Torah scroll

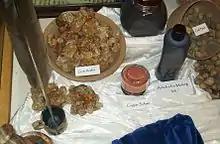
Ingredients used in making ink for Hebrew scrolls today.

The ink used is subject to specific rules. The ink needs to adhere to a surface that flexes and bends as the scroll is rolled and unrolled, so special inks were developed. Even so, ink slowly flakes off with time and use; if ink from too many letters wears away, a Torah scroll is rendered "pasul" ("invalid") and can no longer be used.